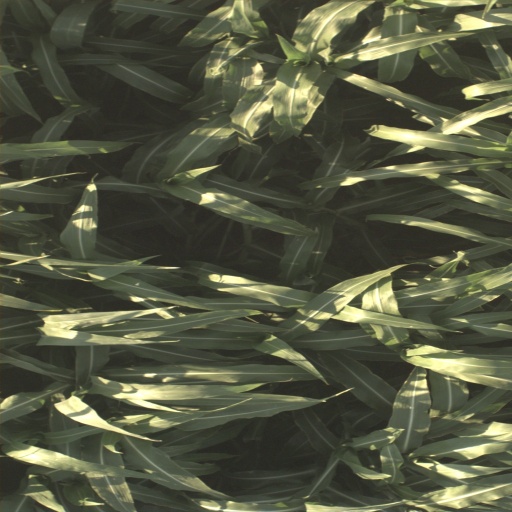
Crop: sorghum